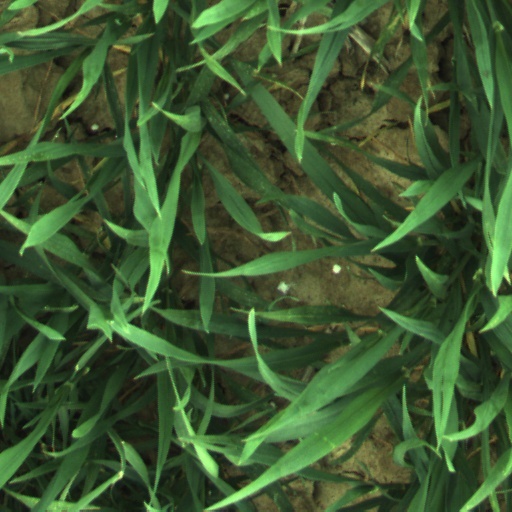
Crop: wheat